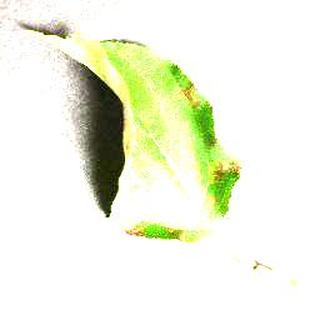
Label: apple_cedar_apple_rust